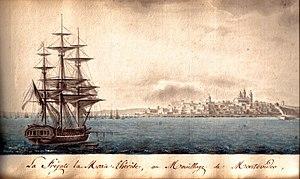
Croquis de la frégate Marie-Thérèse au mouillage à Montevideo
Charles Louis Joseph Bazoche, né le 21 octobre 1784 à Nancy et décédé le 22 juin 1853 à Brest, est un officier de marine qui fut gouverneur de l'ile Bourbon de 1841 à 1846.